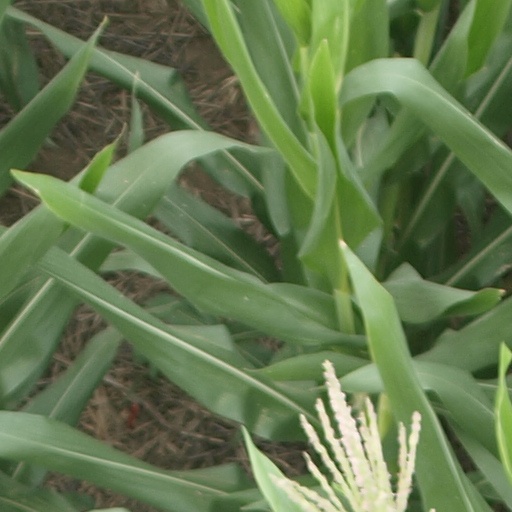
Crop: maize; corn